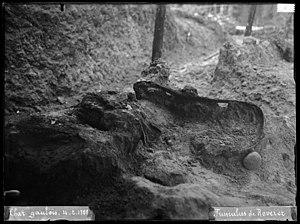
Payerne est une commune suisse du canton de Vaud, située dans le district de la Broye-Vully, dont elle est le chef-lieu.